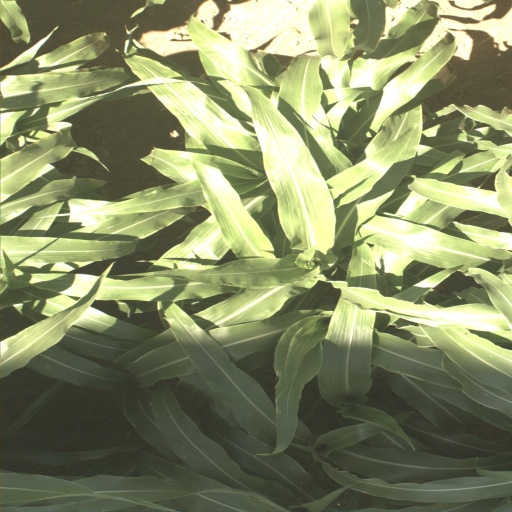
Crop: sorghum